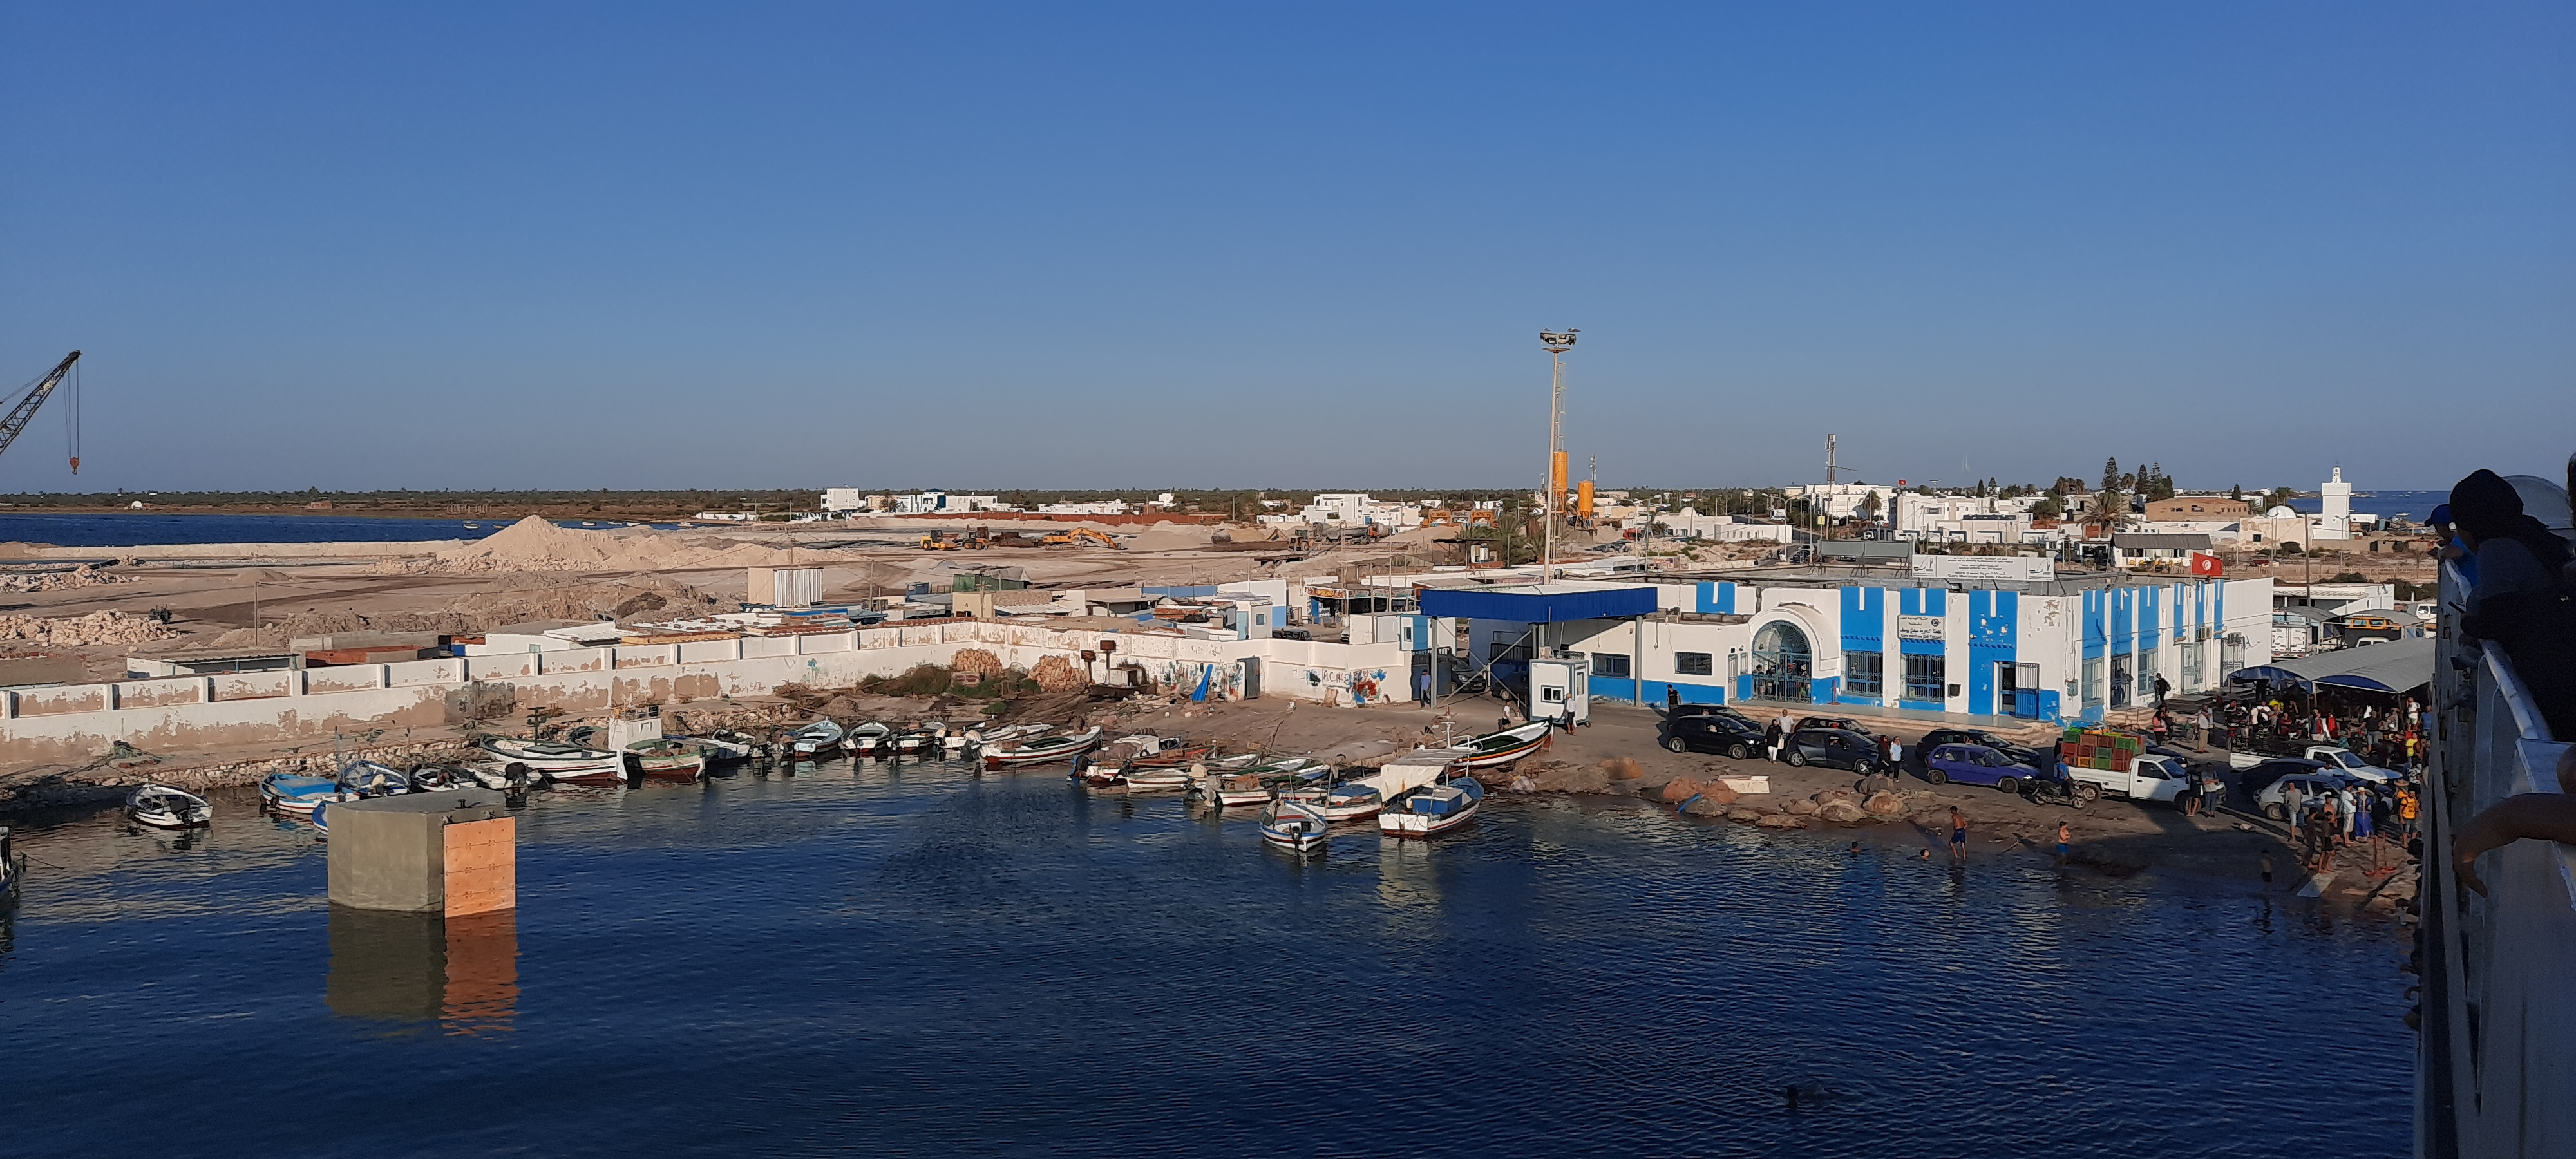
beach, landscape, sea, coast, water, nature, sand, ocean, horizon, cloud, sky, sunrise, sunset, bridge, morning, wave, dawn, pier, summer, vacation, travel, dusk, idyllic, evening, reflection, holiday, bay, blue, jetty, leisure, relaxation, wooden, destinations, property, watercraft, waterway, town, marina, real estate, harbor, dock, boat, azure, boats and boating equipment and supplies, port, channel, naval architecture, ship, water transportation, transport hub, panorama, speedboat, village